List of birds of Pakistan

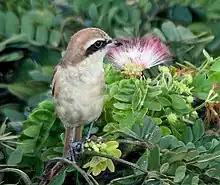
Brown shrike

The cuckooshrikes are small to medium-sized passerine birds. They are predominantly greyish with white and black, although some species are brightly coloured.